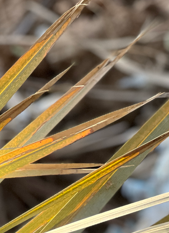
Label: Magnesium Deficiency